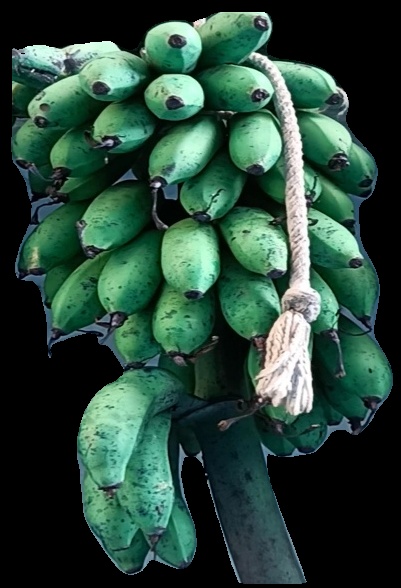
Variety: rasbale
Grade: grade2